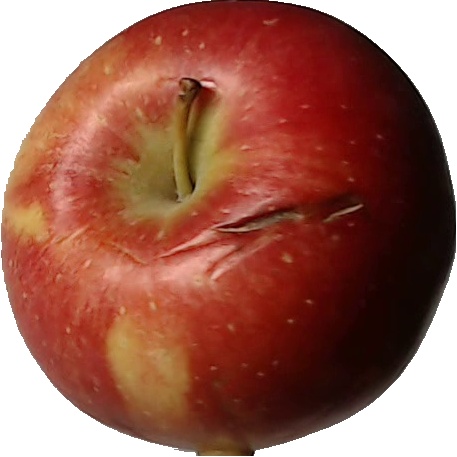
Label: apple_braeburn_1